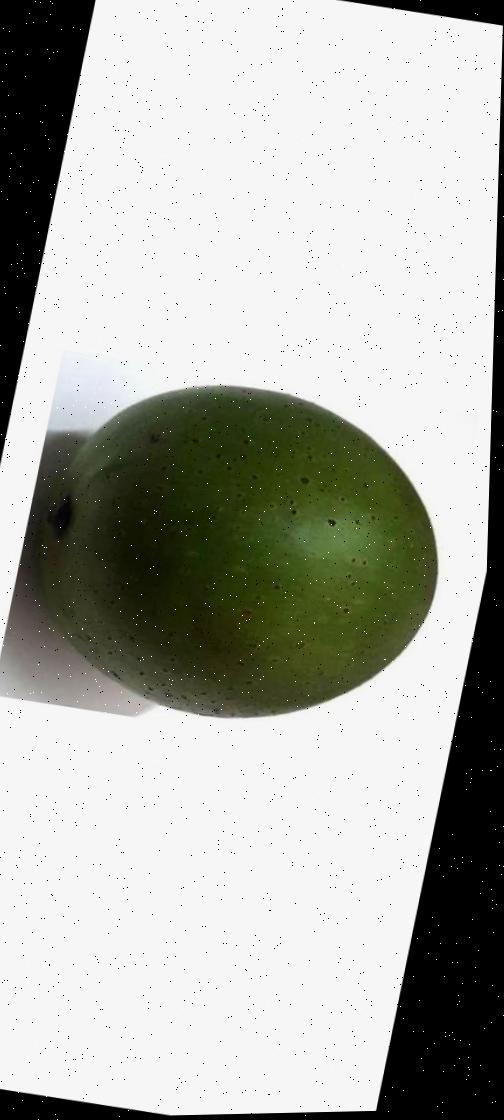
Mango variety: Ashshina Zhinuk